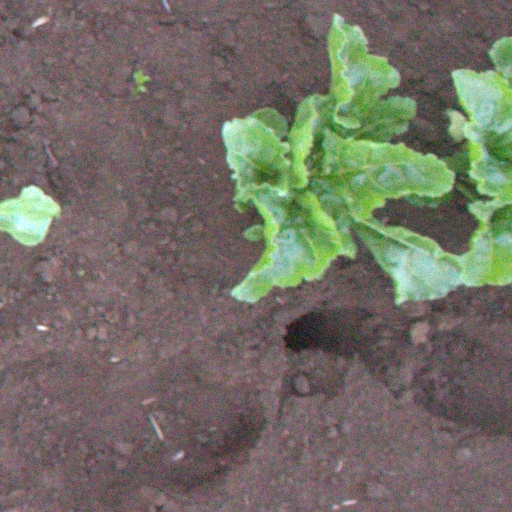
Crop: sugar beet